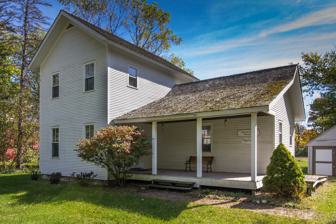
Building: Fallasburg Historic District
Country: United States of America
Year built: 1839
United States historic place Fallasburg Historic District U.S. National Register of Historic Places Misner House Museum Location Covered Bridge Rd., Vergennes Township, Michigan Coordinates 42°58′56″N 85°19′24″W / 42.98222°N 85.32333°W / 42.98222; -85.32333 Area 33 acres (13 ha) Built 1839 ( 1839 ) Architectural style Greek Revival NRHP reference No. 98001217 Added to NRHP March 31, 1999 The Fallasburg Historic District is a historic district containing the remaining portions of a nineteenth century hamlet surrounding the remains of a sawmill and gristmill . The district is located near the Fallasburg Bridge , where Covered Bridge Road crosses the Flat River in Vergennes Township, Michigan . It was listed on the National Register of Historic Places in 1999. History In about 1837, brothers John Wesley (1812–96) and Silas S. Fallass came to West Michigan from Tompkins County, New York . The area was being surveyed, and in 1839 was opened for purchase. The Fallass brothers acquired by pre-emption a section of land where Fallasburg is now located. Later that year, they constructed a sawmill on the Flat River, and in 1840 constructed a matching gristmill. J. Wesley Fallass built his own house soon after, and the unplatted hamlet of Fallassburgh (later Fallasburg) prospered as more people moved to the area surrounding the mills. A school was constructed in 1842, and a post office was established in 1849. By 1860 there were two general stores in the small village, as well as a blacksmith and wagonmaker. In 1864, the saw mill was purchased by Charles Hecox, who began a small chair factory. By the same time, the gristmill had five employees, and did nearly $20,000 in business every year for surrounding farmers. A new school was constructed in 1867. In 1875, John Wesley Fallass's sons took over operation of the mill. However, the 1850s and 1860s were the high point for Fallasburg's economy. Soon the railroad network criss-crossed Michigan, making neighboring Lowell a boomtown, but bypassing Fallasburg completely. At the same time, the sawmill closed and was torn down in 1878. The gristmill, now competing with more modern mills, declined and was torn down in 1912. Several businesses and residences were destroyed by fire, and in 1905 the post office was closed. Even though Fallasburg declined in the last 1800s and early 1900s, it did not disappear. Because it was a somewhat isolated location and much of the area was owned by local government, the remnants of the hamlet survived, reasonably intact, into the 21st century. In addition, in later years, the Fallasburg Historical Society was dedicated to preserving the site and its open spaces from development. Thus, Fallasburg is notable as one of the few pioneer-era settlements in Michigan which survived the disruption of the railroads with a substantial portion of its historic character intact. Description The Fallasburg Historic District contains 14 historic structures, as well as a cemetery and the remains of a sawmill and gristmill. The structures include 12 houses, a schoolhouse, and Fallasburg Bridge . These structures primarily date from the early 1840s to the late 1860s, and are vernacular frame buildings with little decoration. Some have simple Greek Revival details, but only two structures have even the basic Greek Revival gable returns. References